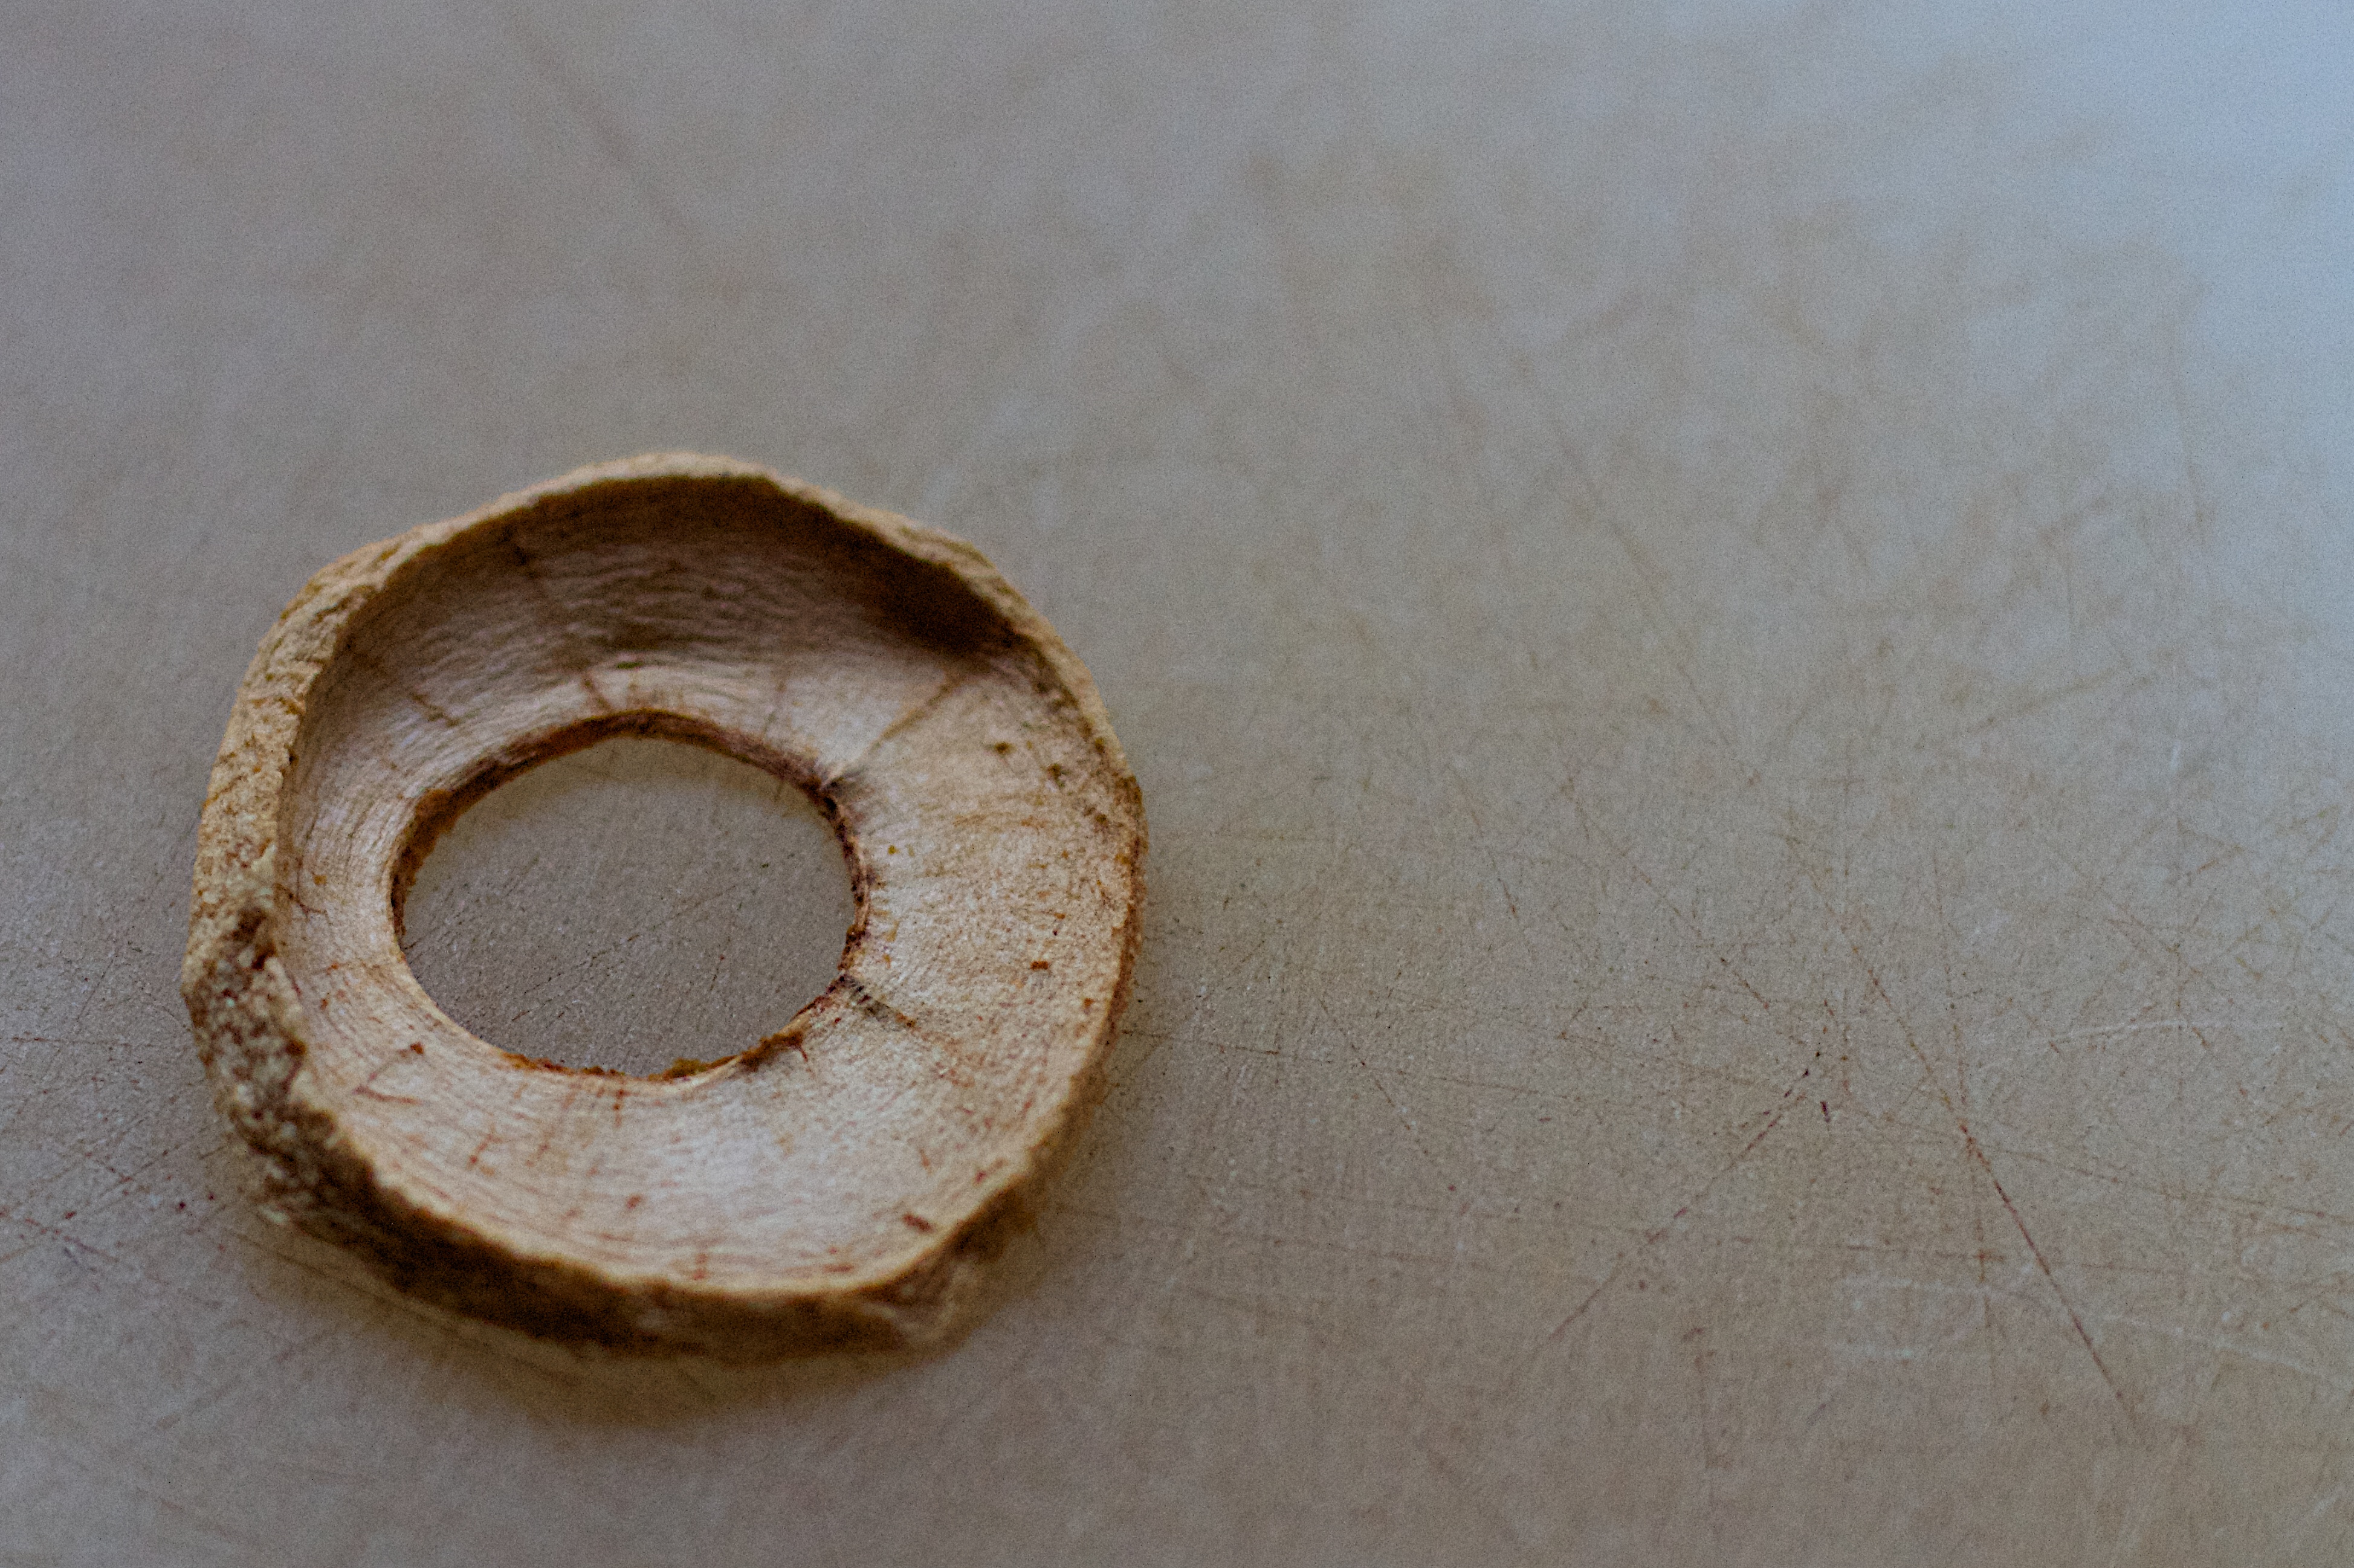
hand, wood, food, produce, circle, close up, shape, macro photography